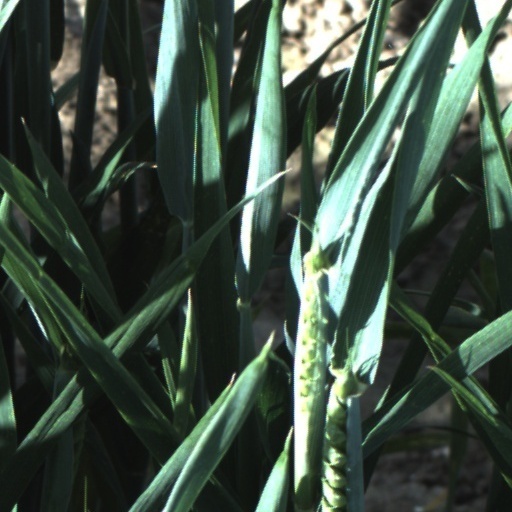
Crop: wheat